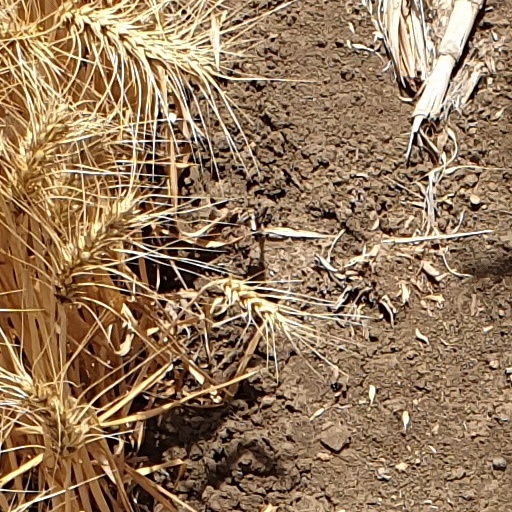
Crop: wheat